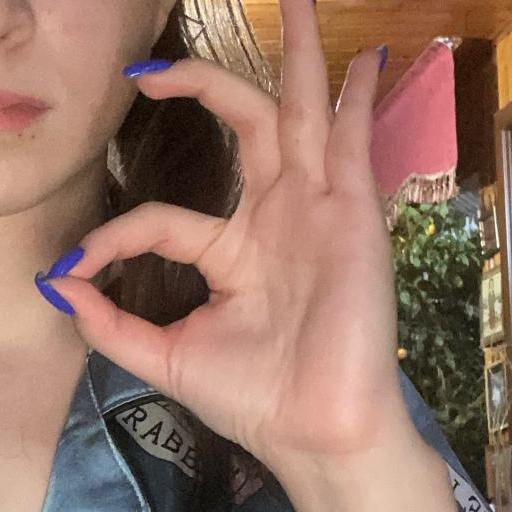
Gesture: ok